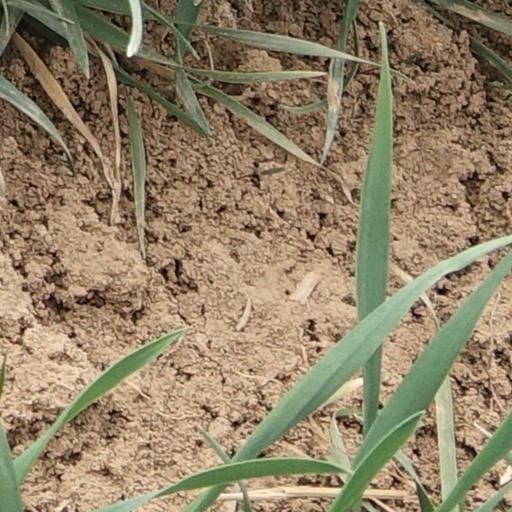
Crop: wheat